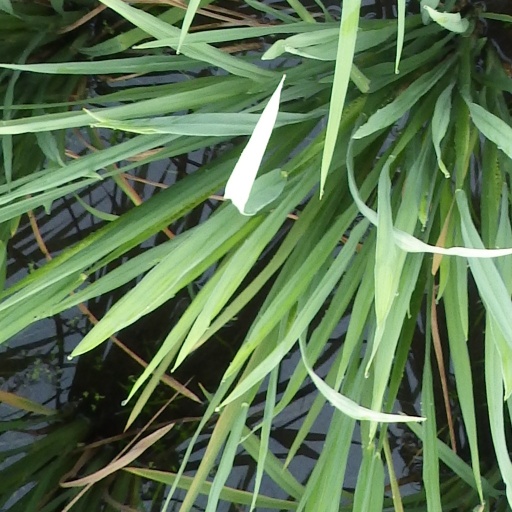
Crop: rice